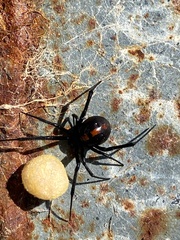
Species: Lactrodectus_hesperus